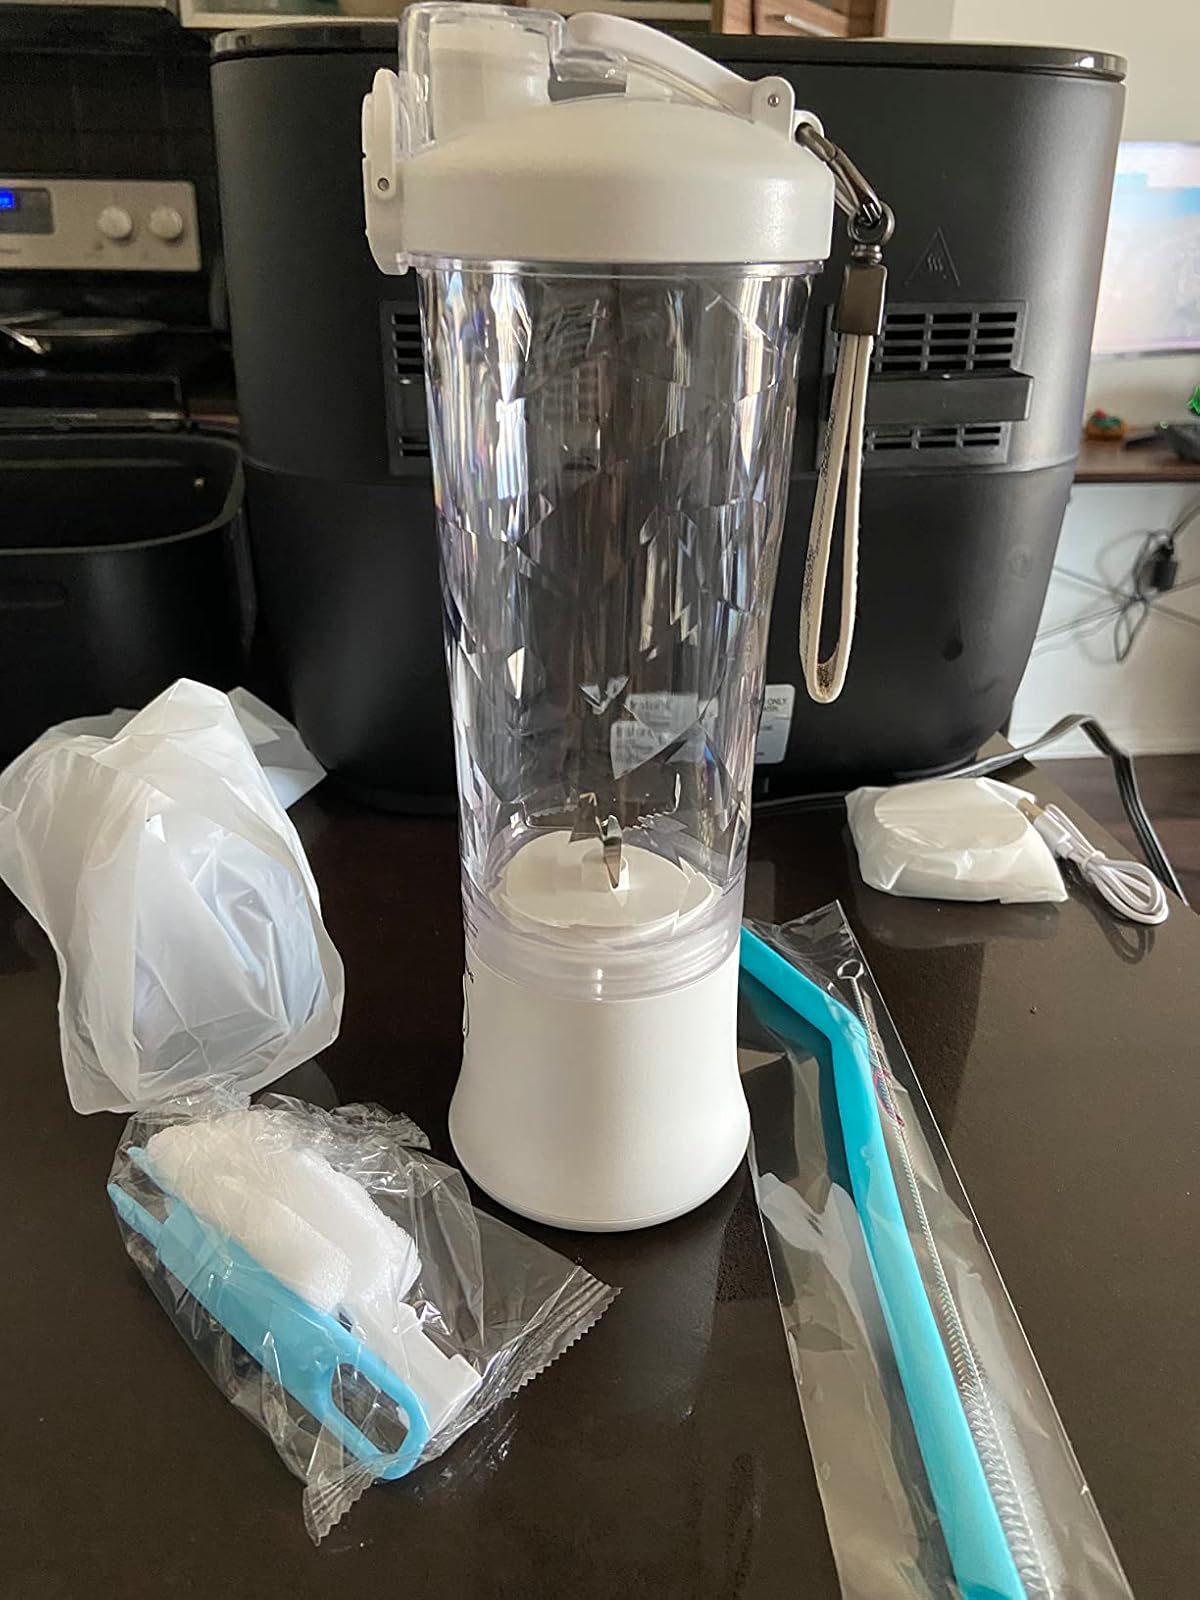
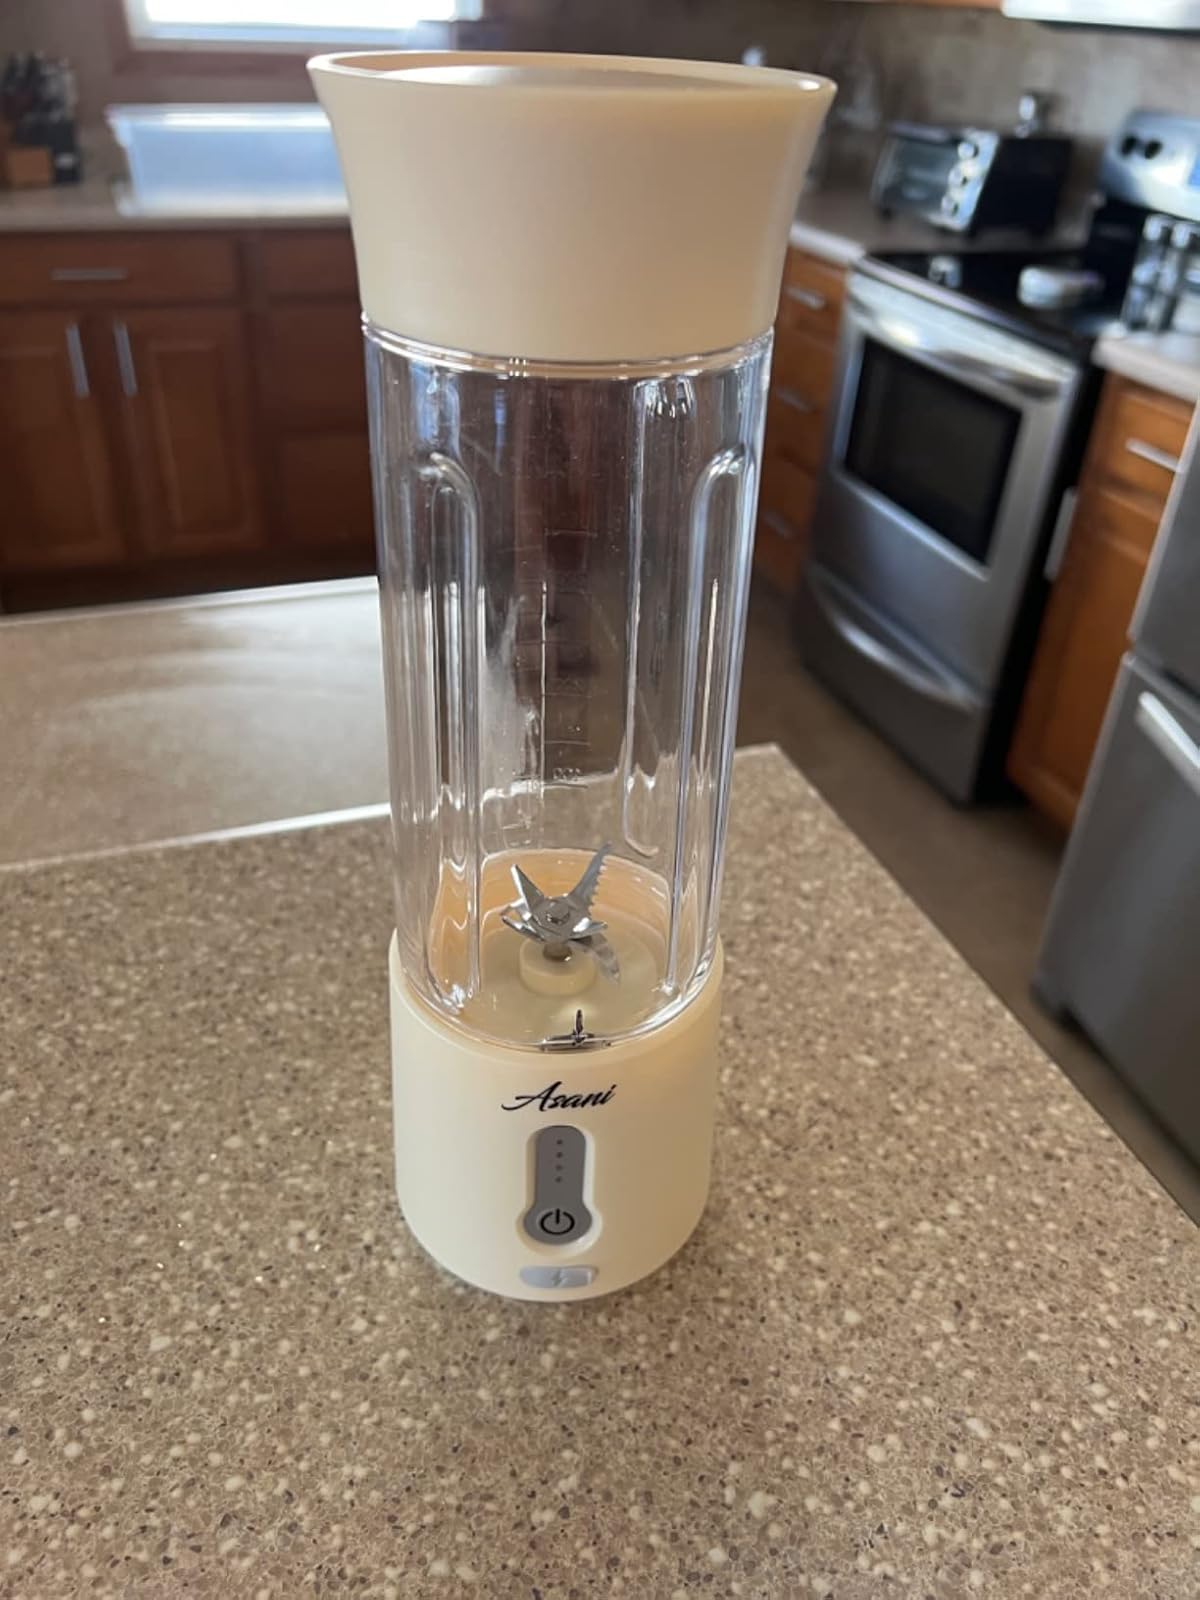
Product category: items_blender
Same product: no